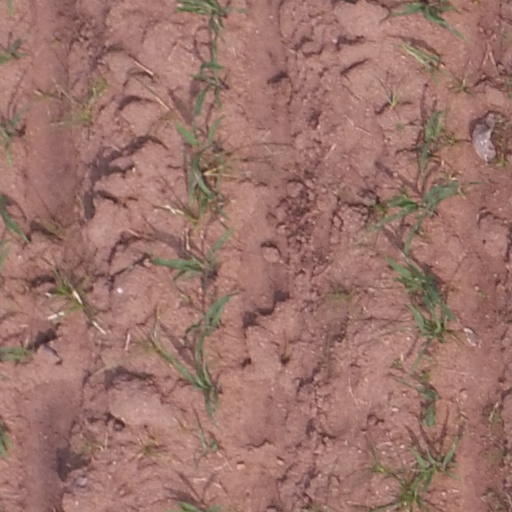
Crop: maize; corn